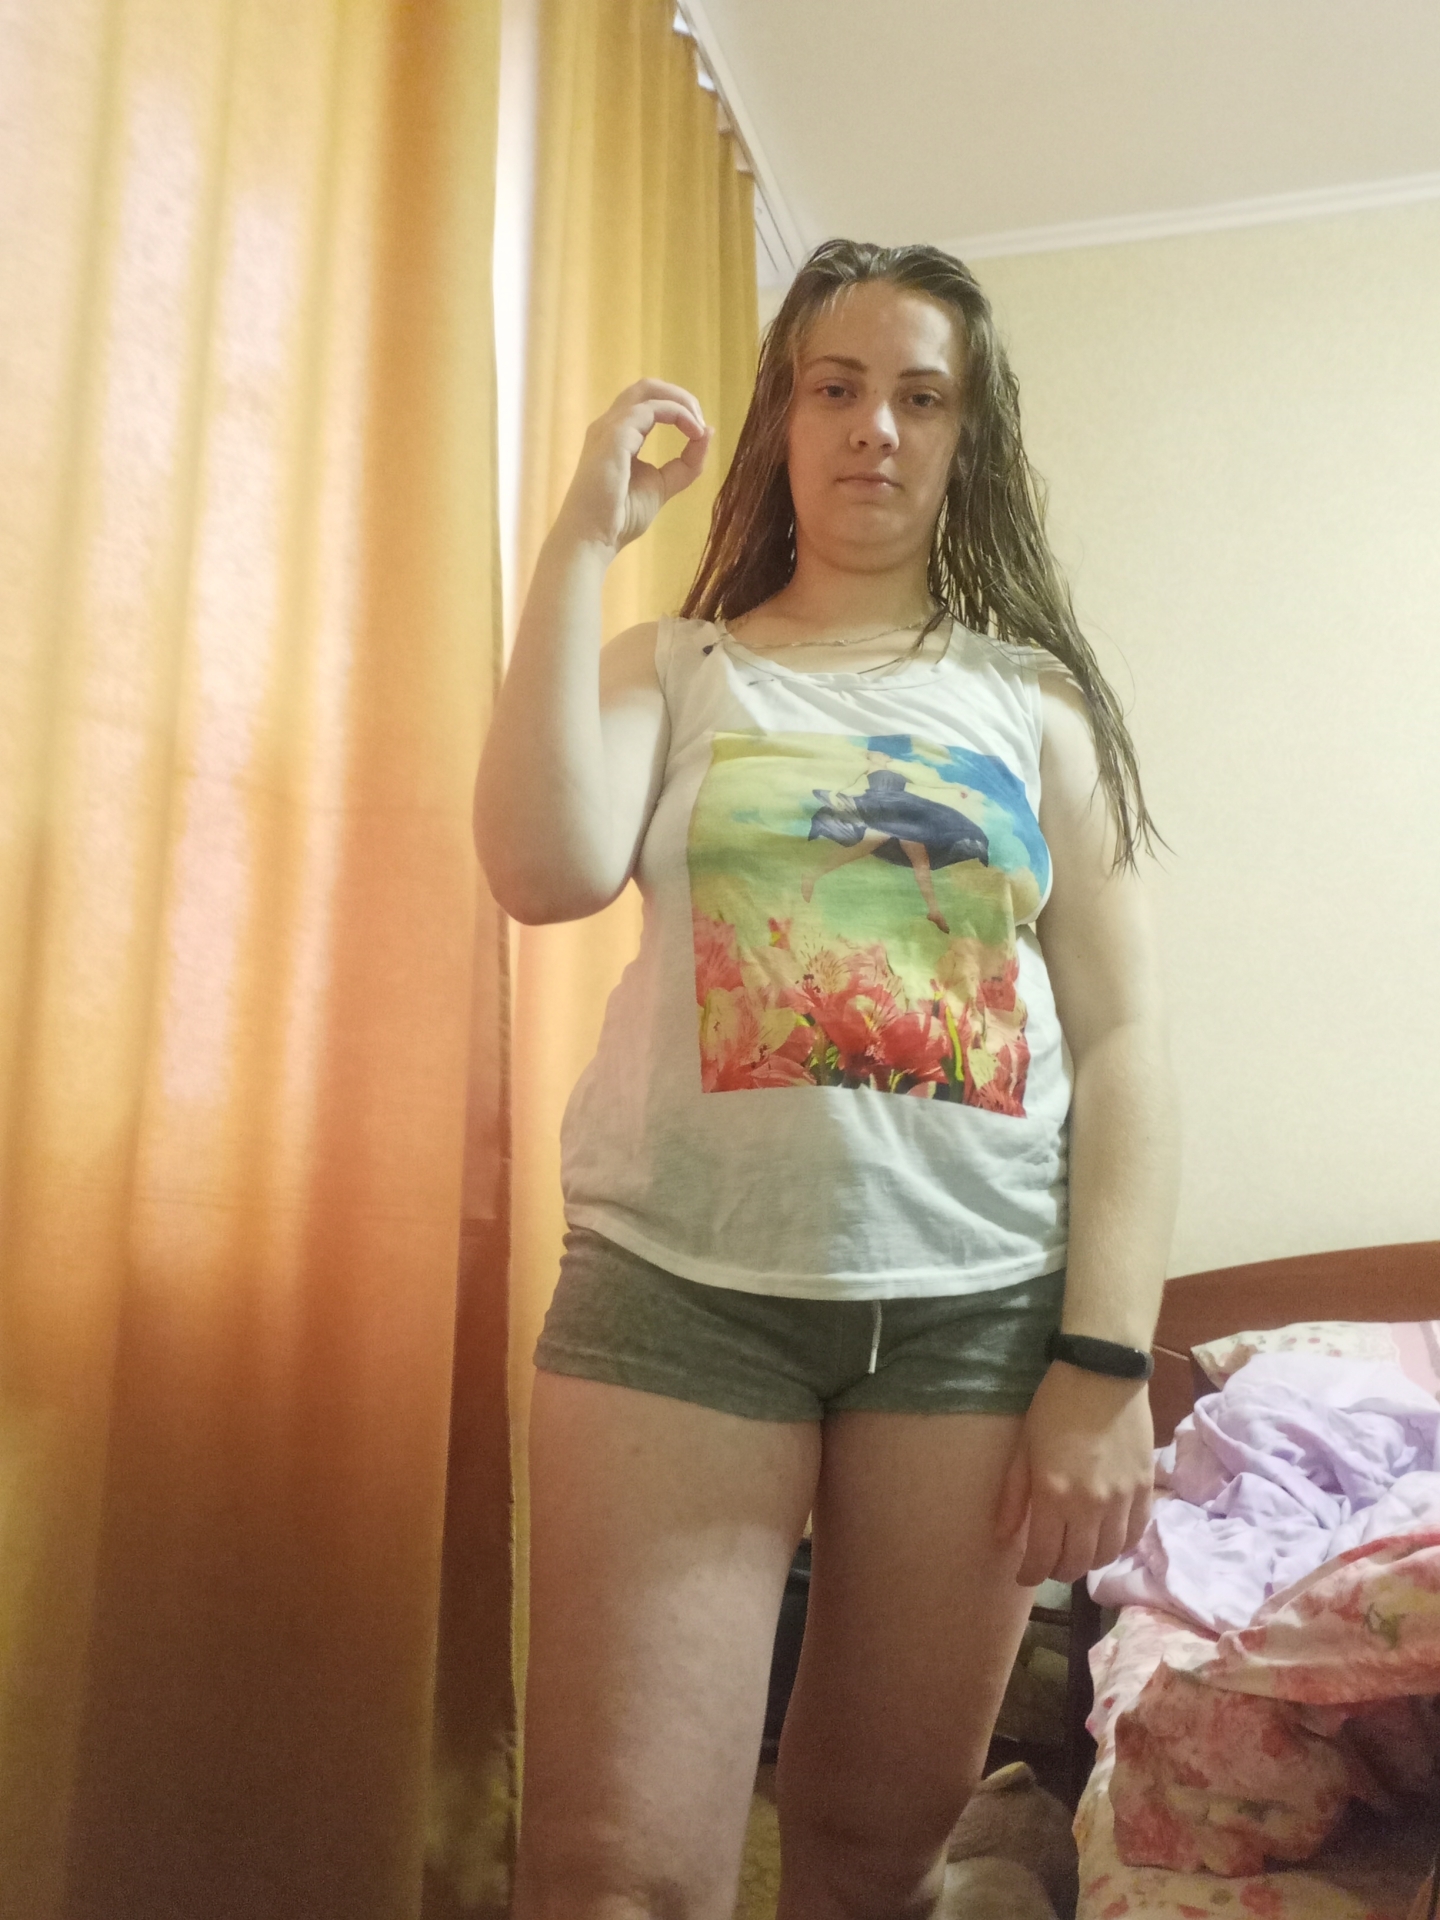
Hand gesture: grip